Battle of Colberger Heide

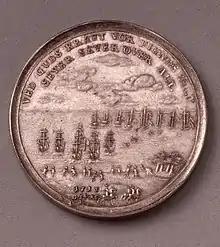
A Danish 1715 medal commemorating the battle.

While the Dano-Norwegian fleet gained a minor success when it subsequently managed to incarcerate the Swedish fleet at the Bay of Kiel, the battle was not decisive: in a subsequent encounter, the Dano-Norwegian navy was utterly defeated off the Fehmarn coast. The significance of the battle lies rather in it being retrospectively perceived as the last Dano-Norwegian victory over her long-time adversary, Sweden, in the two countries' struggle for control of the dominium maris baltici, as well as the heroization of the Dano-Norwegian king's personal commitment during the battle, memorized in the famous Marstrand painting and the first lines of the Danish royal anthem "Kong Christian stod ved højen mast".